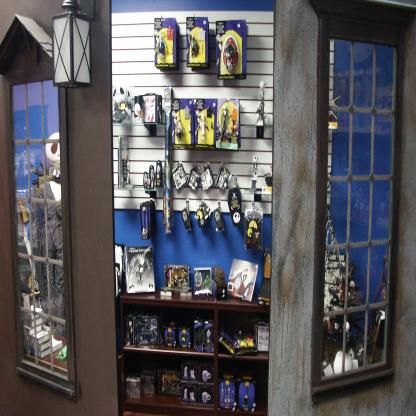
Scene: Indoor